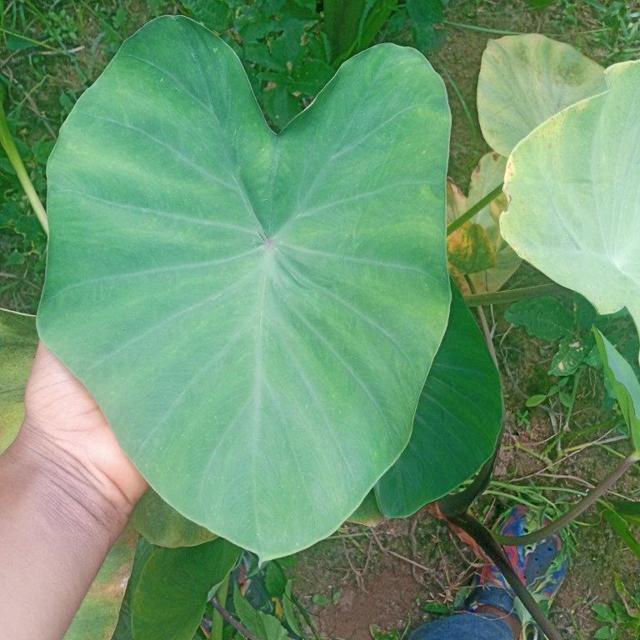
Label: Healthy